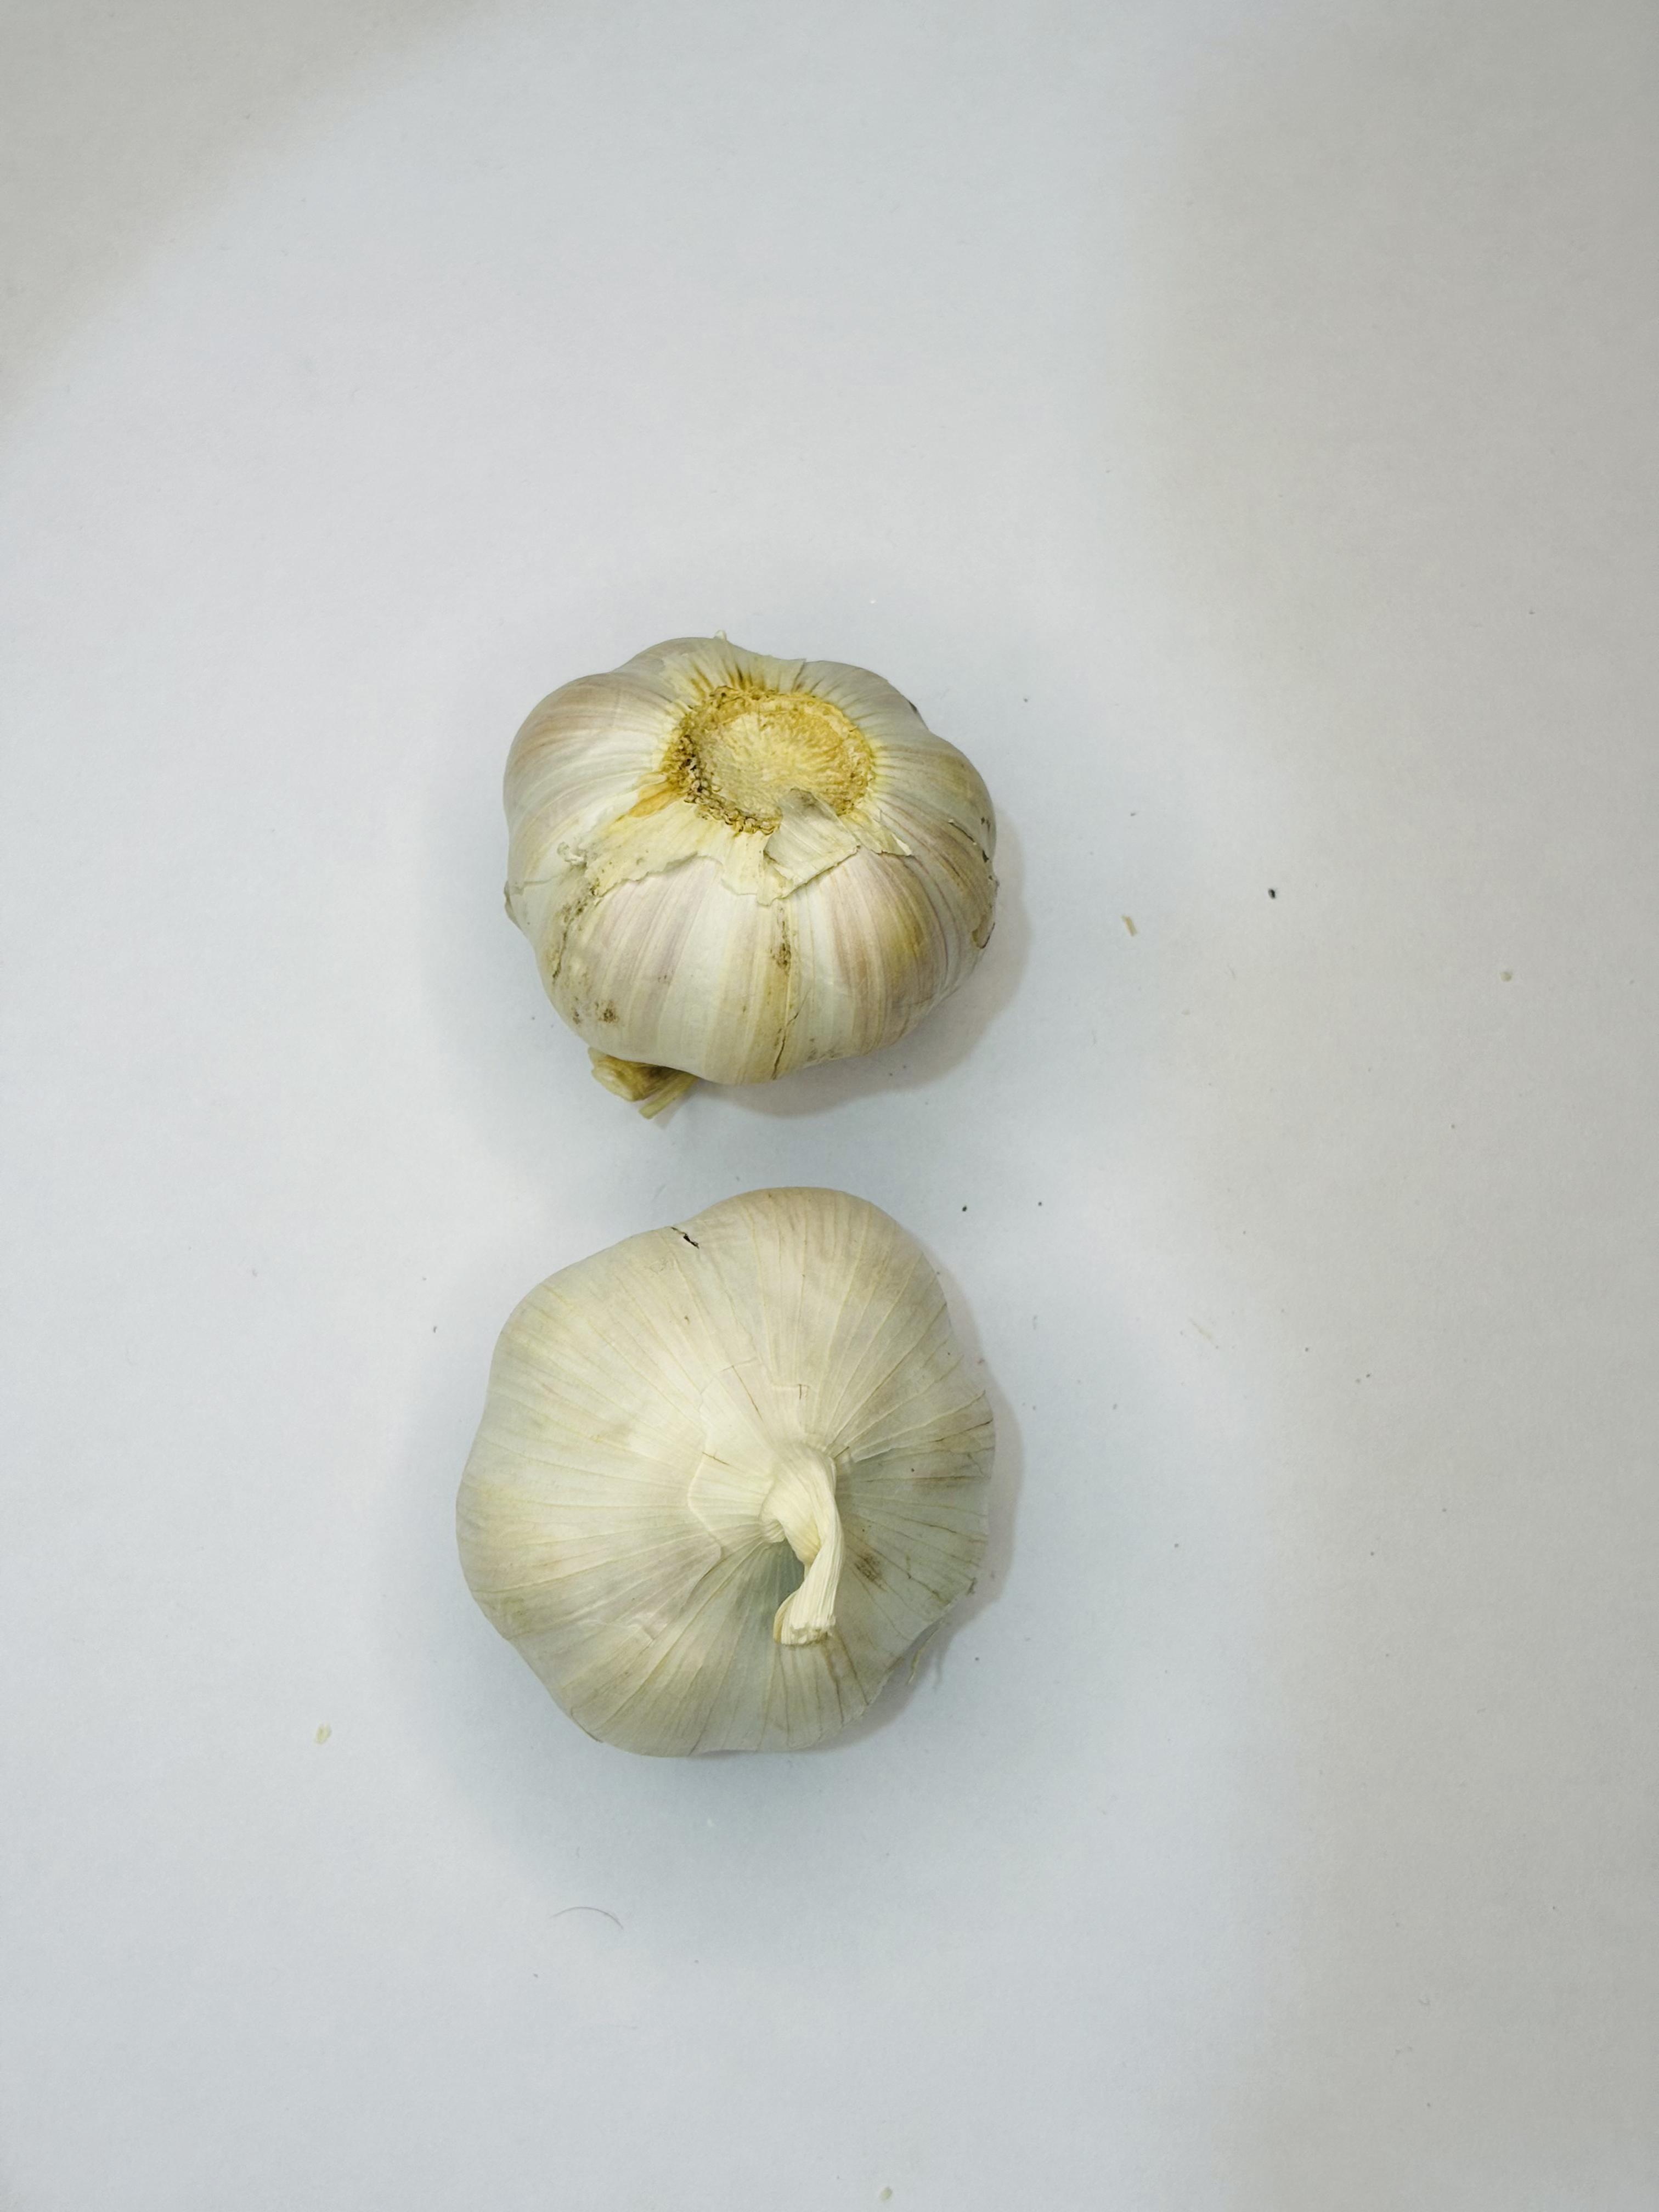
Label: Garlic